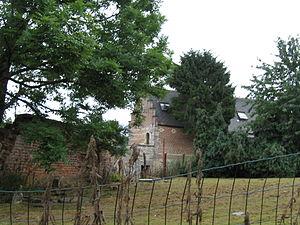
L'abbaye de Nizelles, située à Ophain-Bois-Seigneur-Isaac, en Belgique, dans le Brabant wallon, était une abbaye de moines cisterciens.
La liste des monastères en Belgique a pour but de recenser, sur le territoire de la Belgique, tous les monastères, c'est-à-dire ceux qui correspondent à des chartreuses, des abbayes ou des prieurés, mais aussi ceux qui le sont au sens strict. Il est précisé à chaque fois :
Cet article présente la liste des abbayes en Belgique, et reprend, pour chaque abbaye passée ou actuelle, sur le territoire de la Belgique, sa localisation précise, la date et les circonstances de sa fondation, son ordre religieux de rattachement et la situation actuelle de l'abbaye.